Washington and Old Dominion Railroad

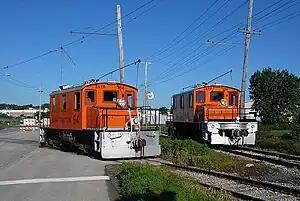
IATR 50 (former W&OD 50) and IATR 54 in Mason City, Iowa, in 2009

The Purcellville train station was built around 1903–1904. It was purchased by the Purcellville Preservation Association (PPA) in June 1993 and subsequently restored in 1998–2002. It serves trail users as a rest stop and community members as meeting space. It was added to the NRHP On May 28, 2010, by the National Park Service to the NRHP. The Virginia Department of Historic Resources has added both it and the Herndon Station to the Virginia Landmarks Register.